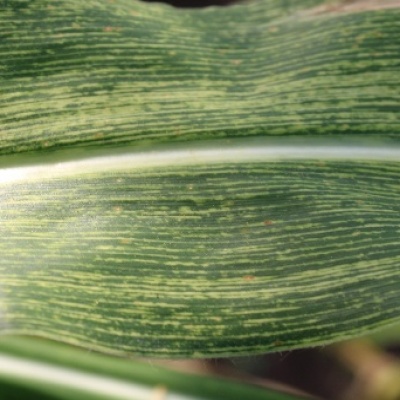
Label: Corn_(Maize)___Maize_Streak_Virus